List of baronies and civil parishes of County Wicklow

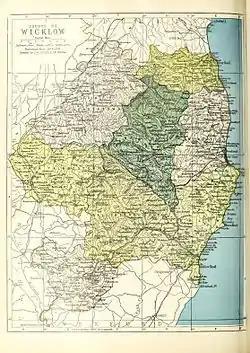
Map of the baronies of County Wicklow

The historic divisions of County Wicklow consist of the six Baronies of Arklow, Ballinacor North, Ballinacor South, Talbotstown Lower, Talbotstown Upper, Newcastle, Rathdown and Shillelagh. The six baronies contain the following civil parishes: